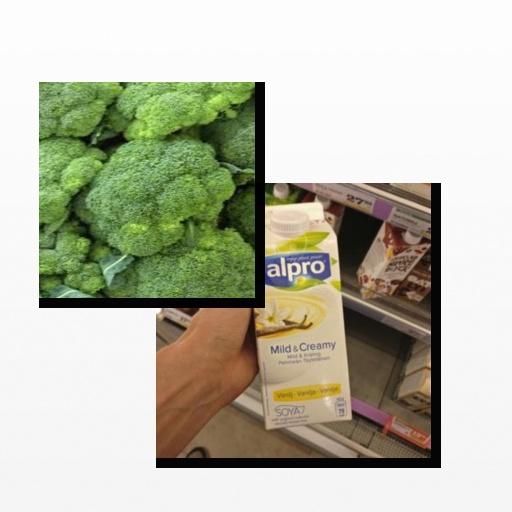
Food items: broccoli, vanilla_soyghurt